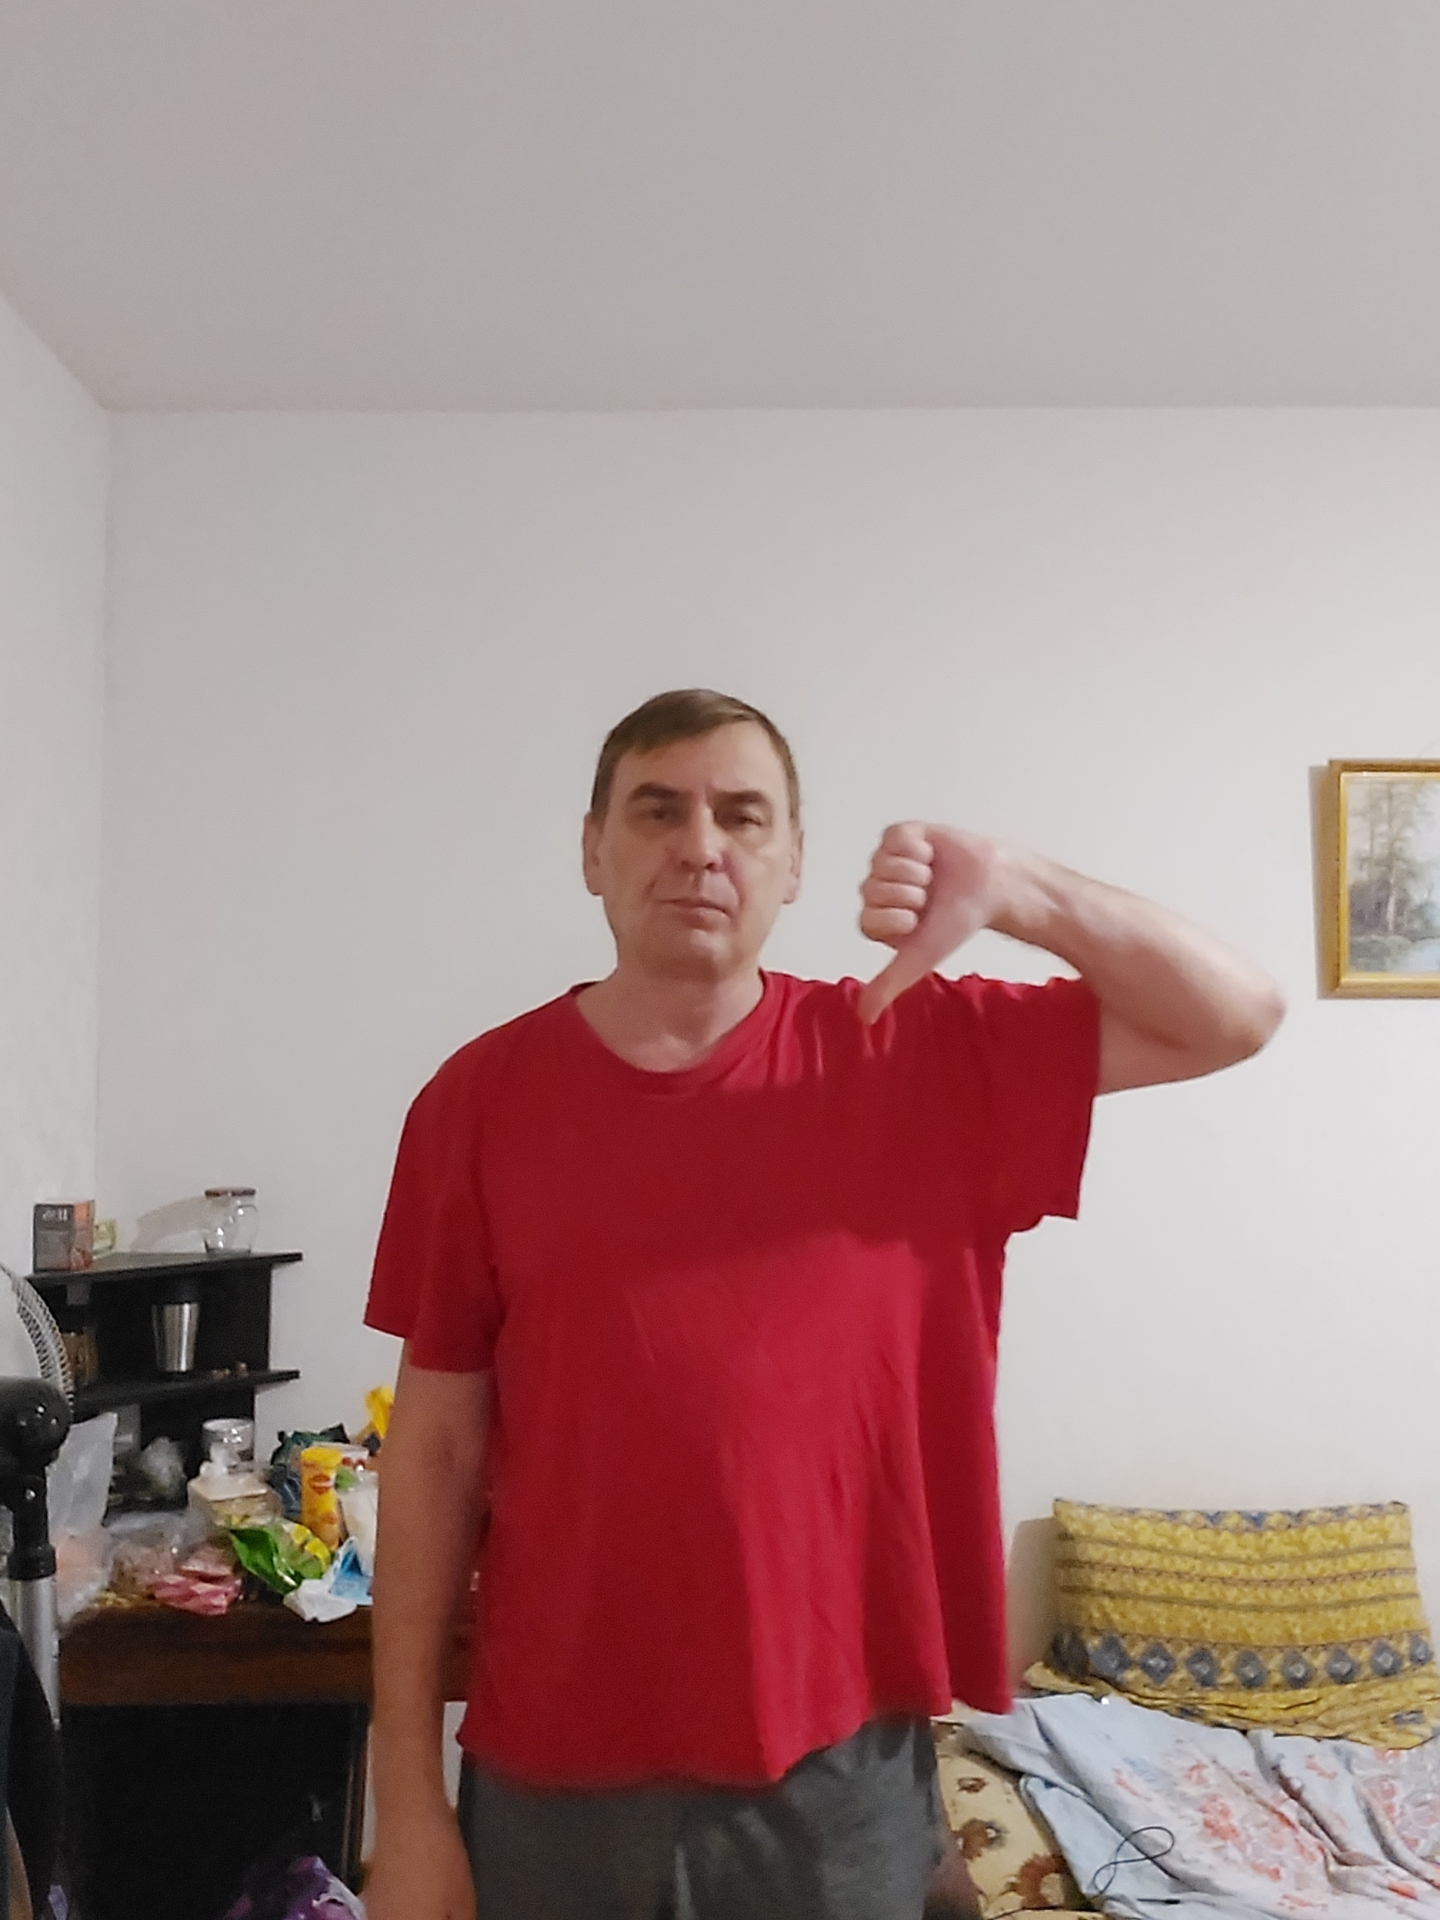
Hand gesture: dislike